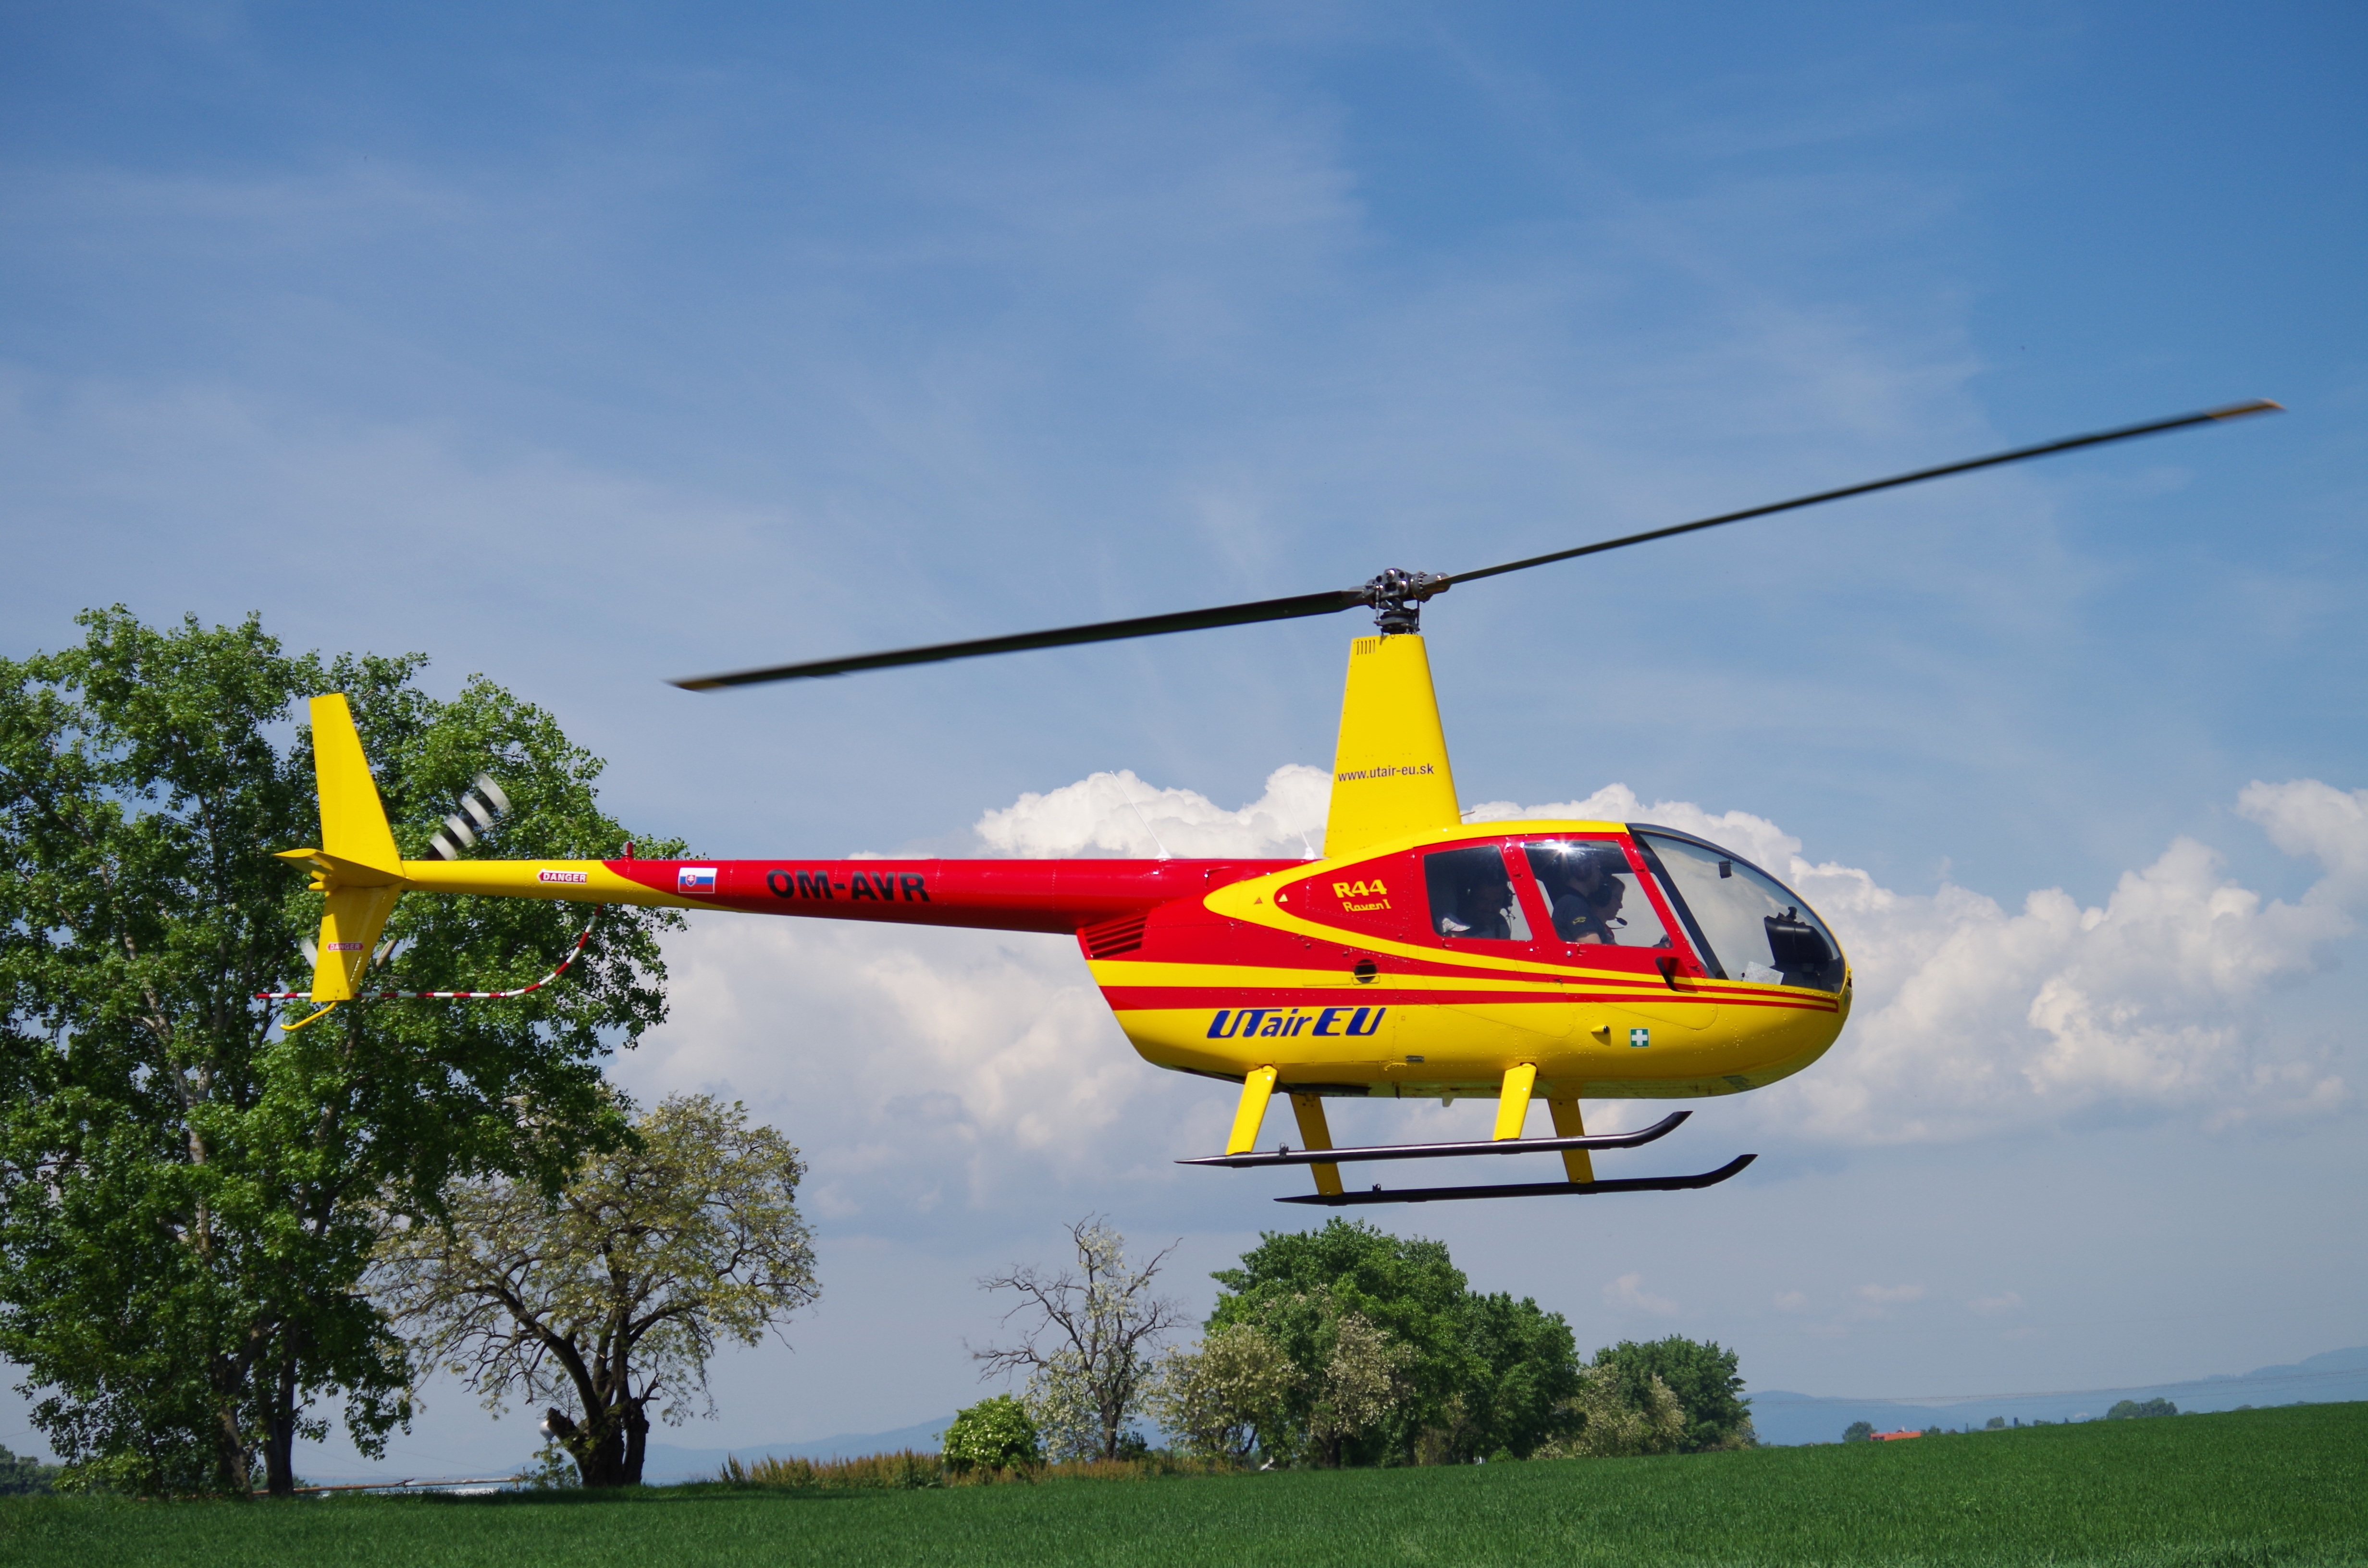
aircraft, vehicle, aviation, flight, helicopter, flies, rotorcraft, the sky, monoplane, atmosphere of earth, helicopter rotor, military helicopter